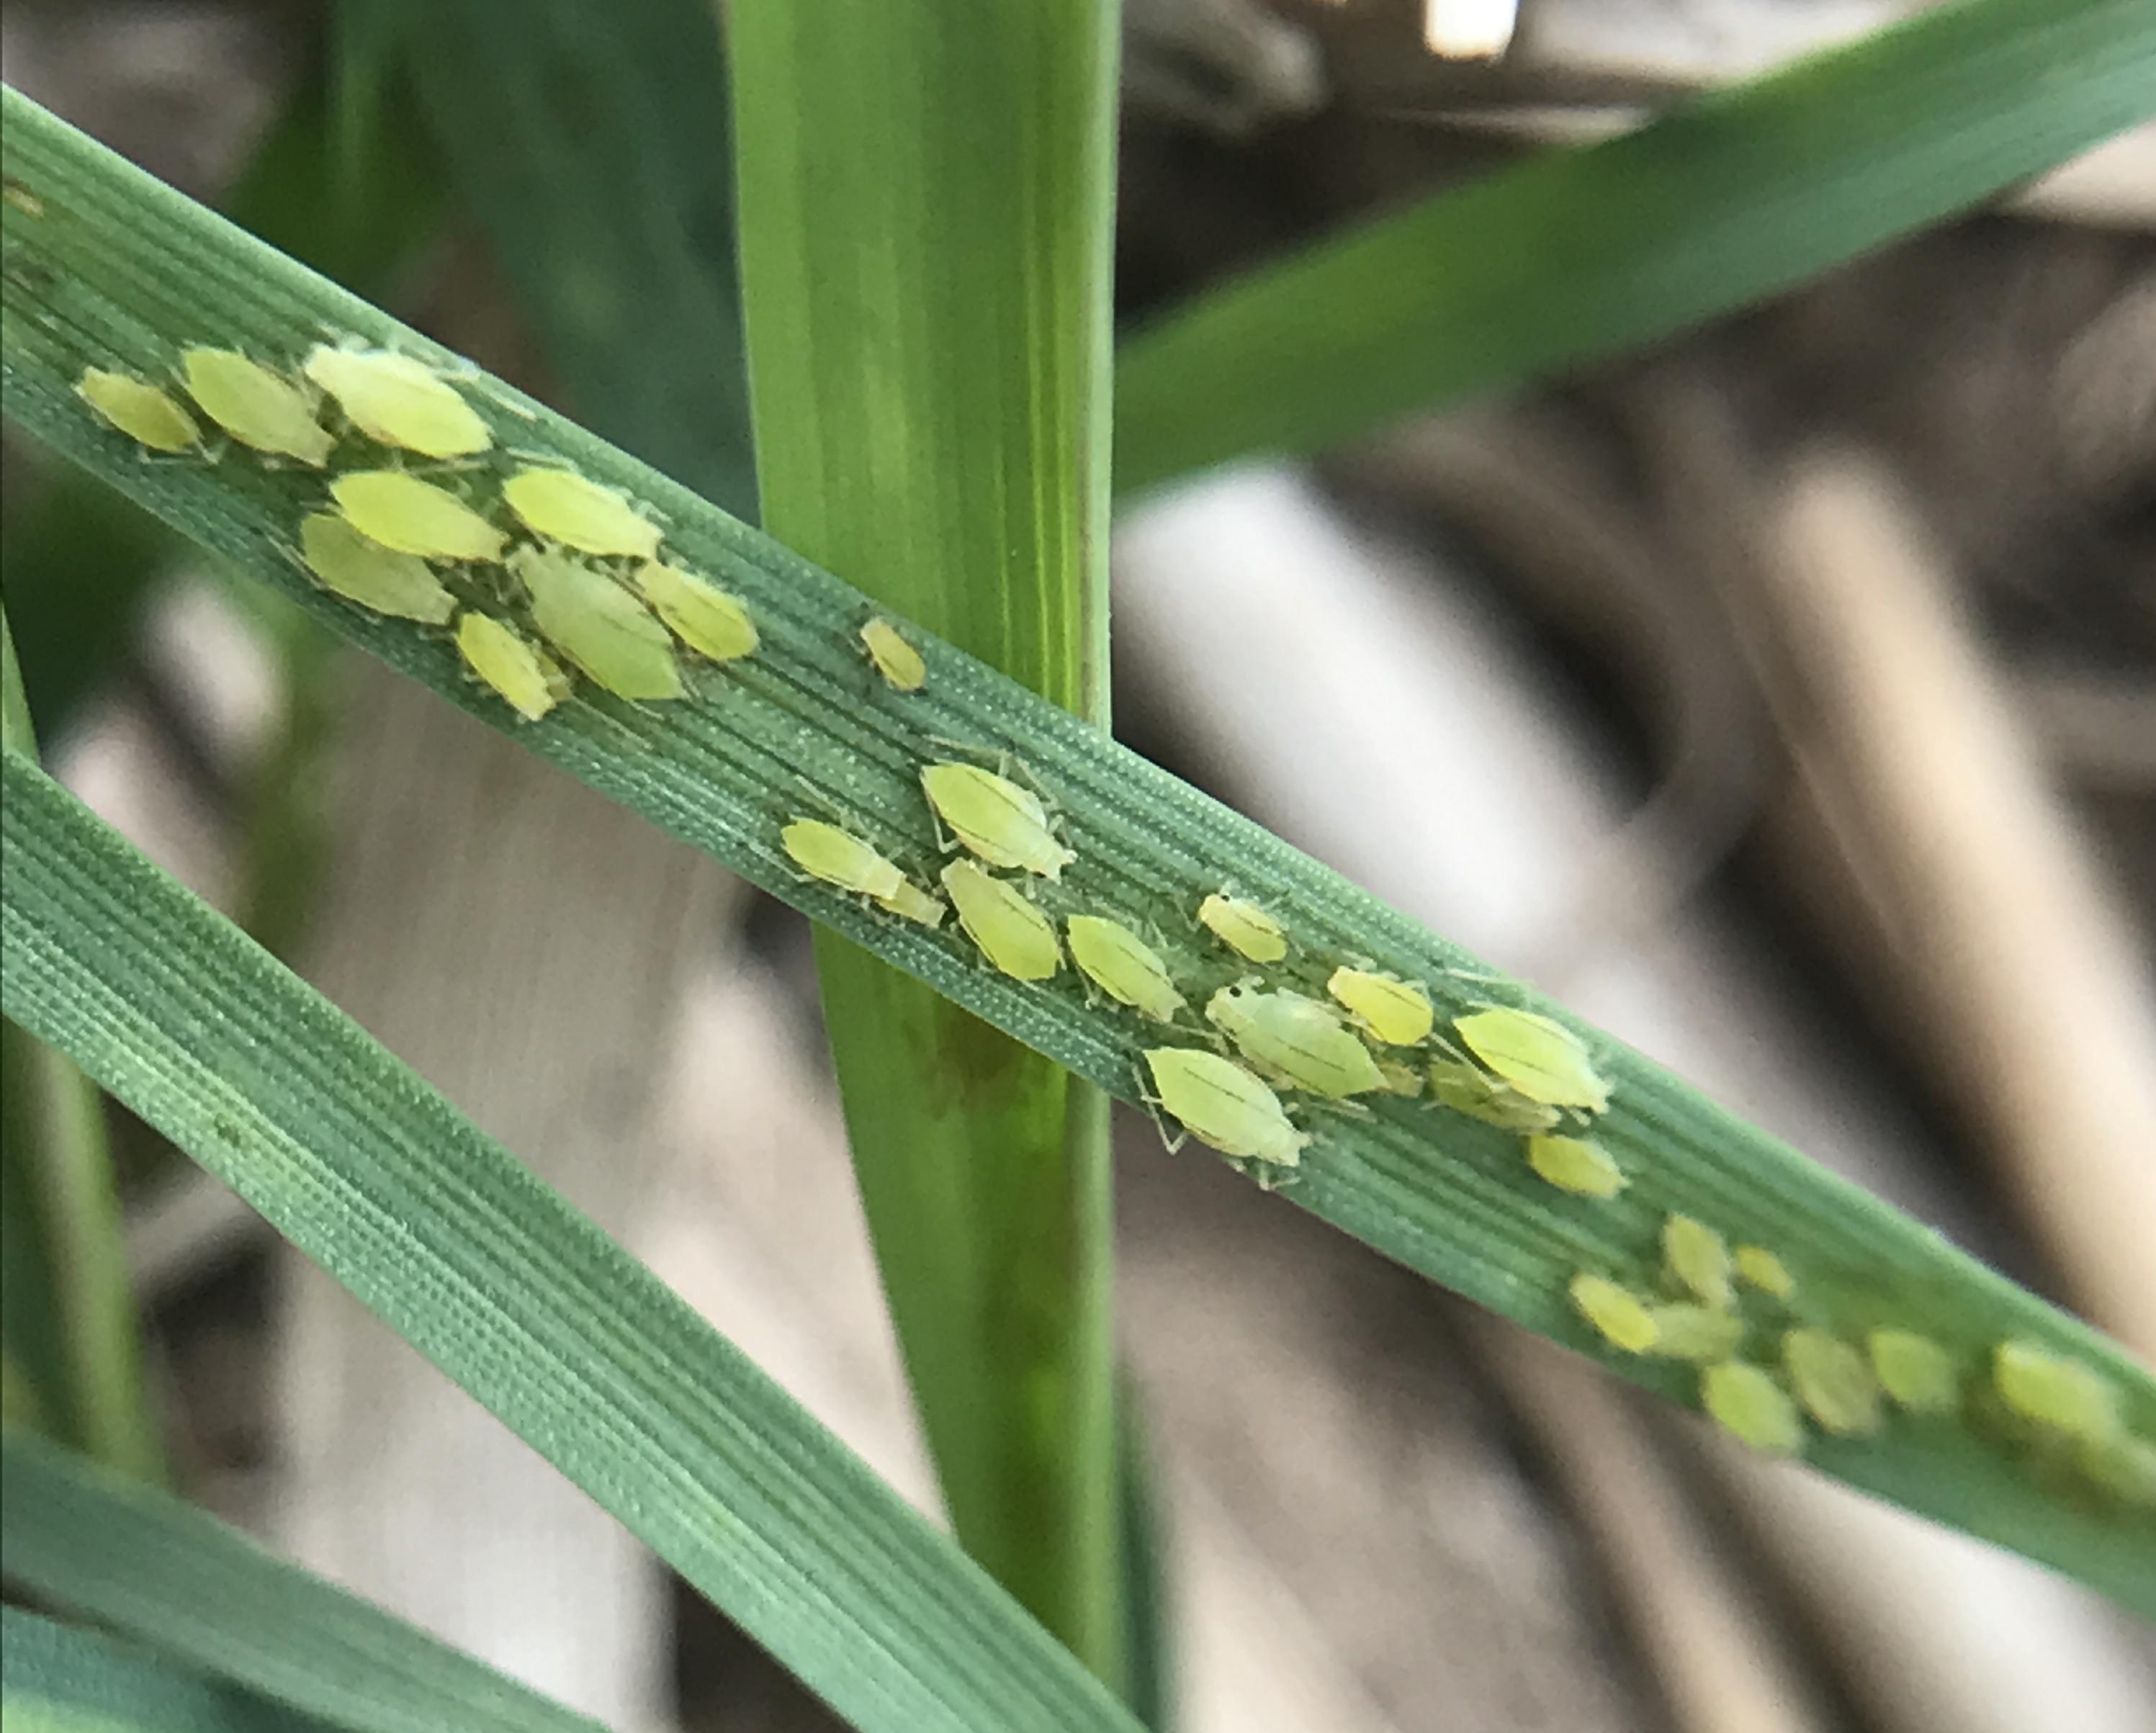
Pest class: cereal_grass_aphid